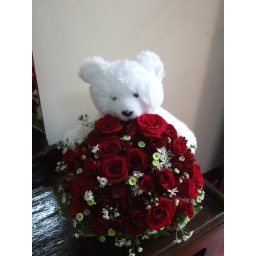
Romantic Red Roses with a cute Teddy Bear arrangement handed over in person by my friend during winter in USA